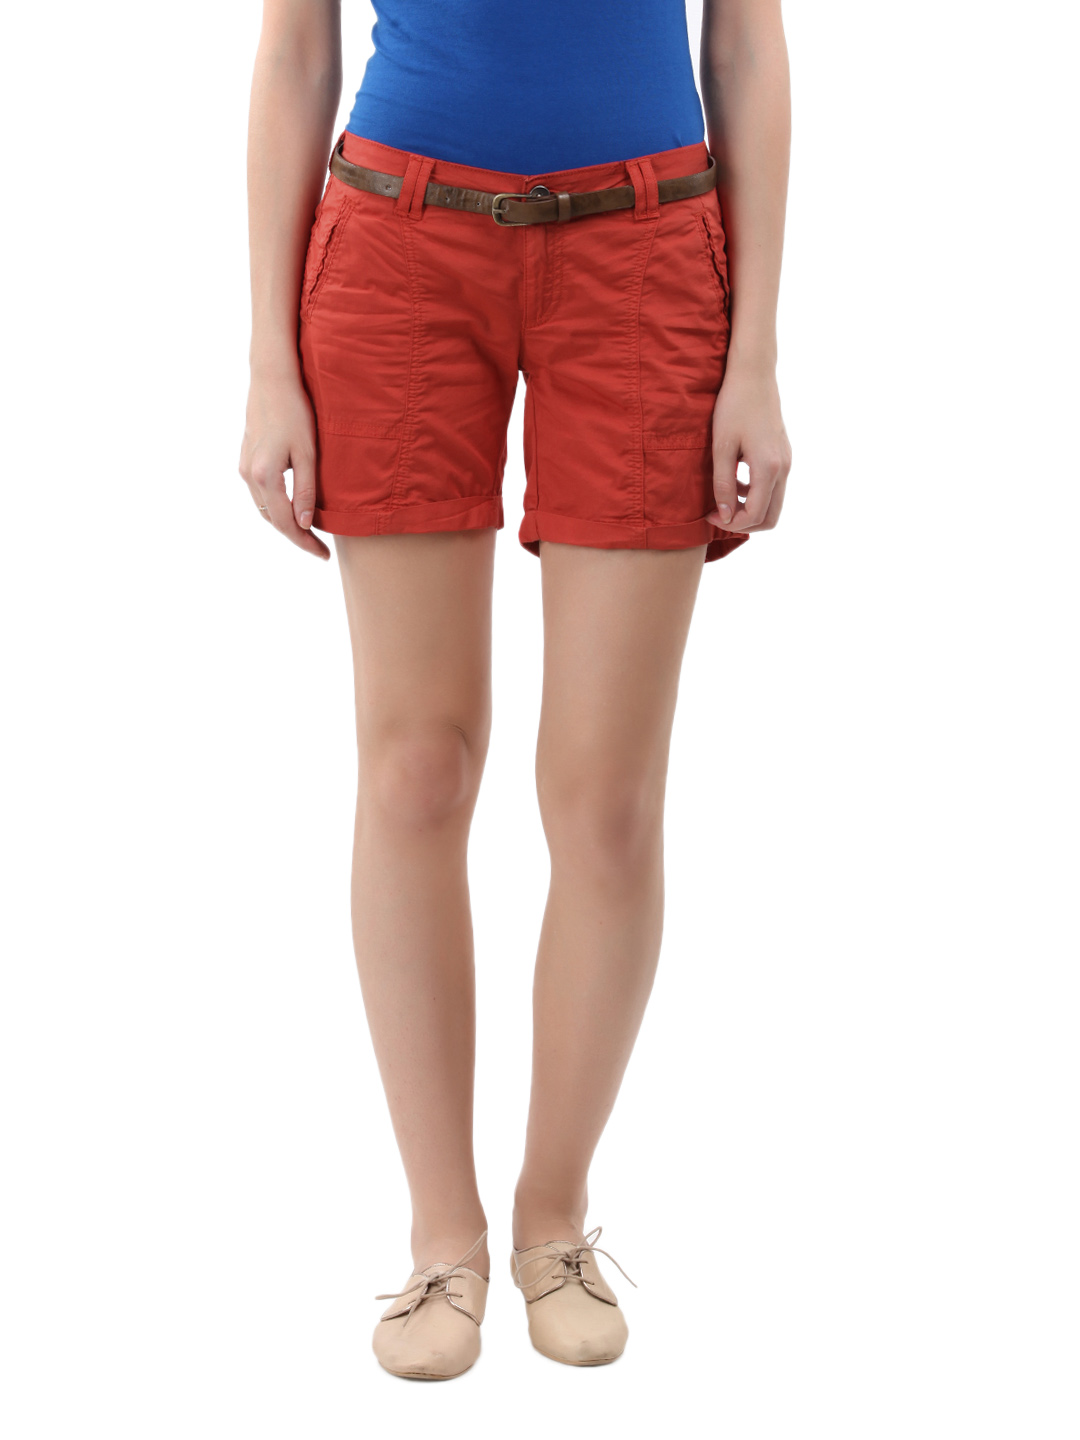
Allen Solly Women Red Shorts
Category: Apparel / Bottomwear / Shorts
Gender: Women
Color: Red
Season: Summer 2012
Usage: Casual